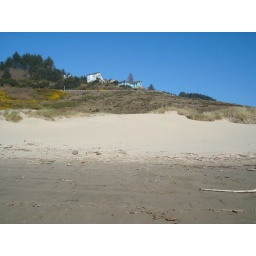
Our car is up on the road, just below the rt house